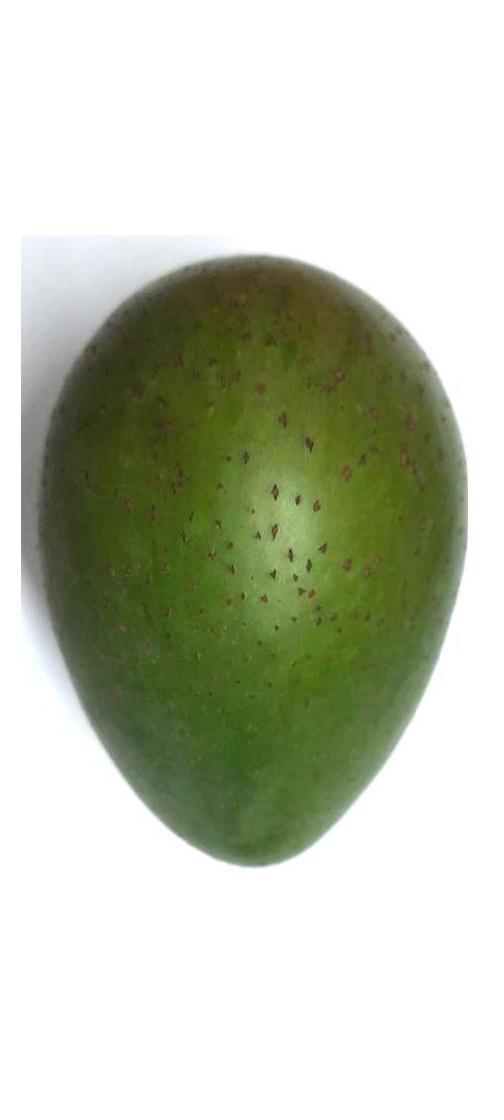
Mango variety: Ashshina Zhinuk